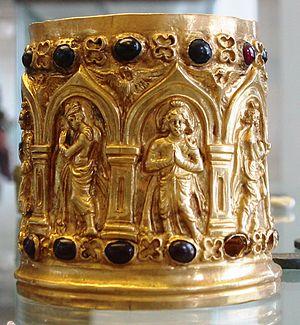
L’art gréco-bouddhique désigne, selon le terme consacré par la thèse de doctorat d'Alfred Foucher soutenue et publiée en 1905, l'ensemble des productions picturales, statuaires, toreutiques et monétaires issues de la synthèse originale de styles grecs et indo-bouddhistes. Cet art naît tout d'abord au Gandhara au début de notre ère, sous l'Empire kouchan, à la faveur de la rencontre culturelle entre peuples nomades d'Asie centrale, monde grec, monde indien et monde irano-perse. C'est probablement l'éclectisme religieux de ce milieu qui a favorisé, là où le bouddhisme était majoritaire sans être une religion d’État, la formation d'ateliers illustrant un art qui leur était familier, relatant la vie du Bouddha, mais sur lesquels ne pouvaient manquer de peser les influences diverses issues des activités militaires, diplomatiques, commerciales et intellectuelles intenses à cette période. Cet art, au-delà de sa définition complexe, connaît plusieurs développements et styles régionaux au cours de l'Antiquité tardive et jusqu'au VIIᵉ siècle de notre ère.